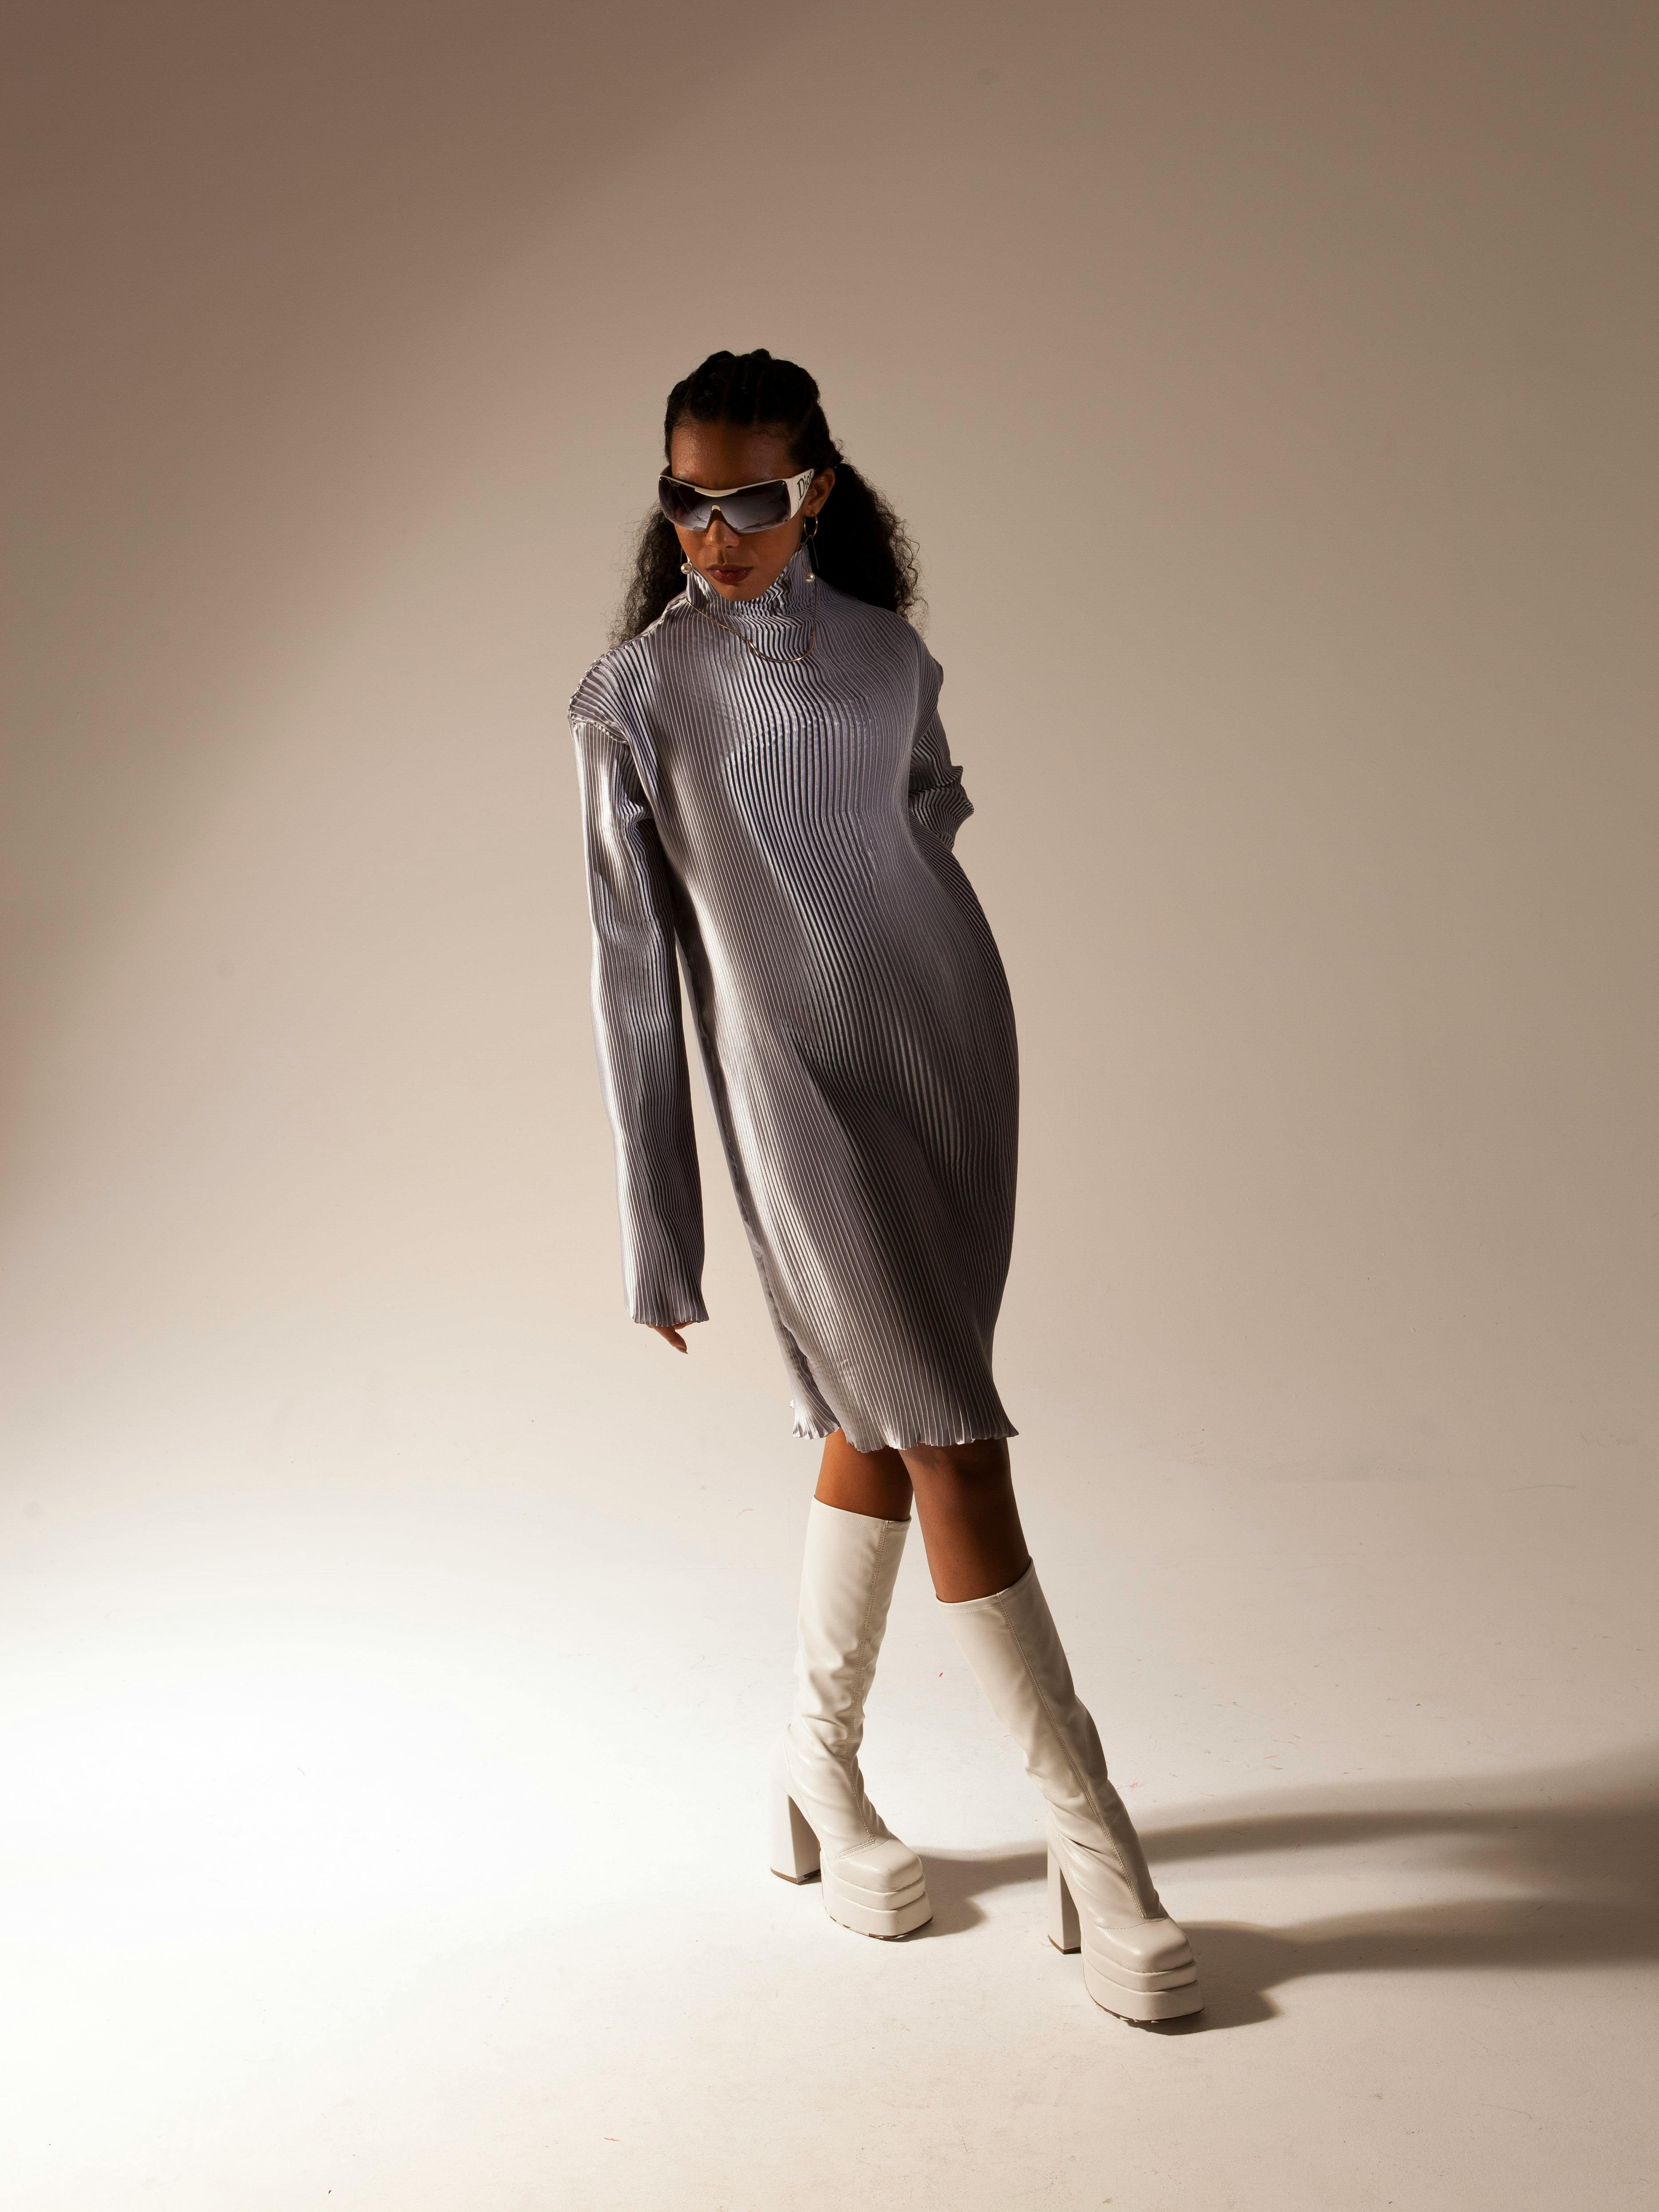
woman, arm, sunglasses, neck, sleeve, waist, knee, dress, thigh, fashion design, eyewear, blazer, day dress, formal wear, human leg, fashion model, electric blue, trunk, sportswear, haute couture, brown hair, fur, denim, leggings, cocktail dress, fashion accessory, high heels, boot, shadow, bag, fashion show, leather, top, abdomen, tights, ankle, photo shoot, Luggage and bags